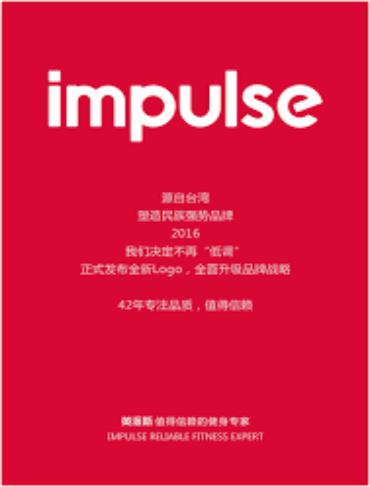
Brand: impulse
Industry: Others